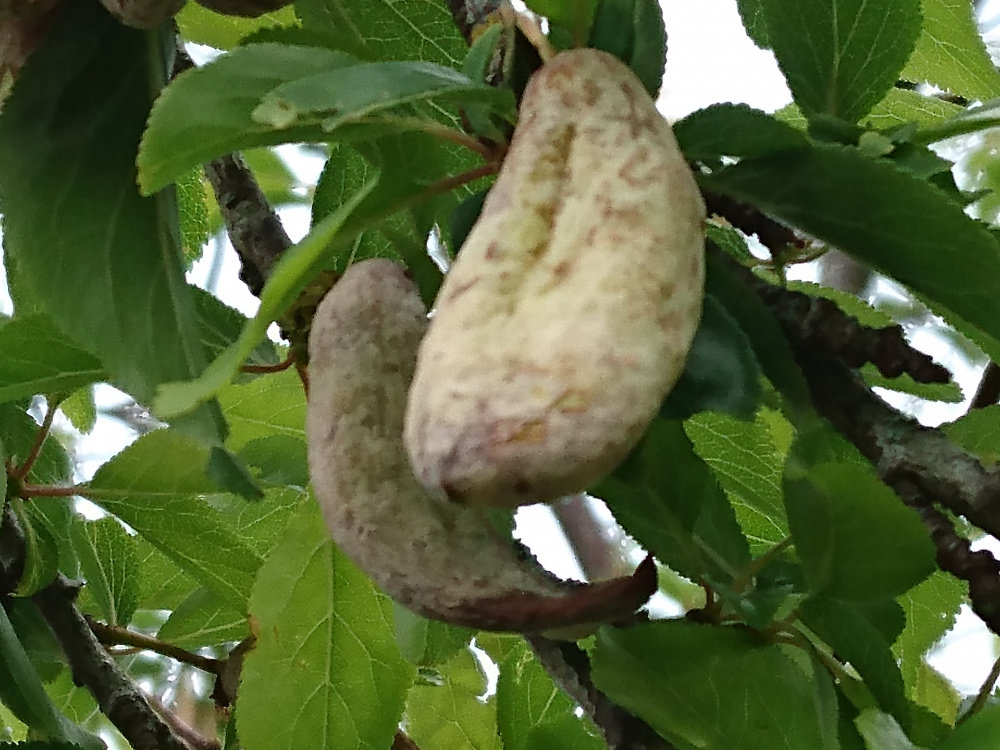
Plant: Plum
Disease: plum pocket disease